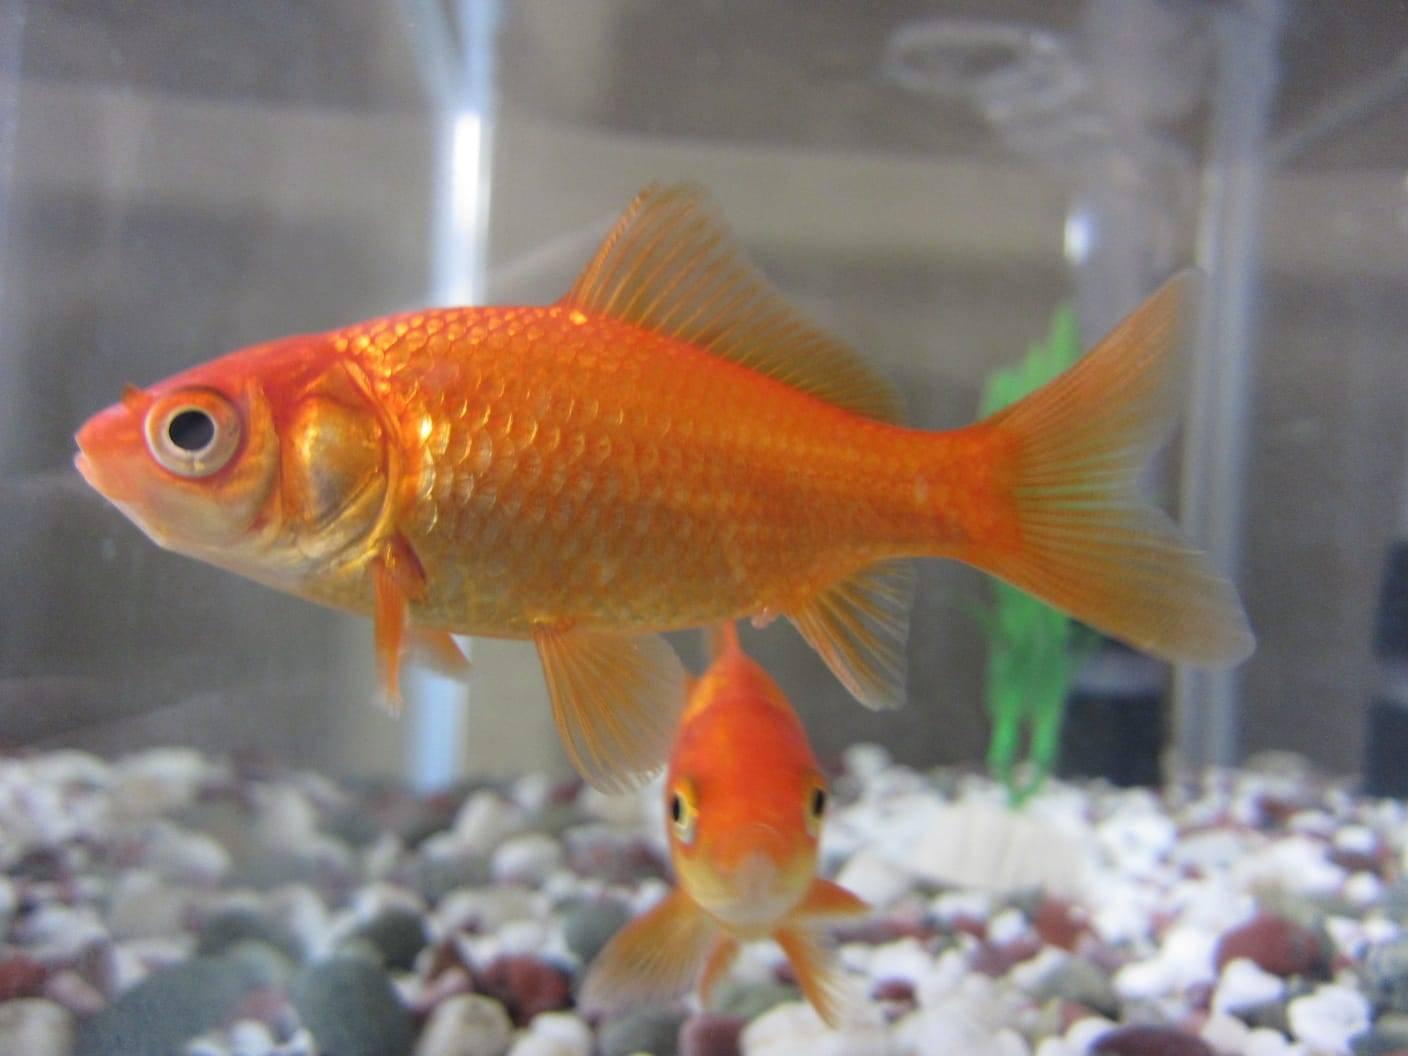
Samaki wawili wenye rangi ya dhahabu wakiogelea ndani ya maji yenye kokoto na mimea yenye rangi ya kijani, hii ikiwa ni mfano wa ufugaji wa samaki wa mapambo unaofanyika katika mazingira yaliyodhibitiwa, samaki hawa ni maarufu kwa uzuri wao na hutumika sana katika biashara ya mapambo ya majumbani, ofisini au kwenye taasisi.